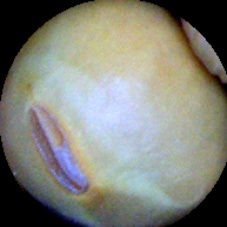
Label: Immature